Pente

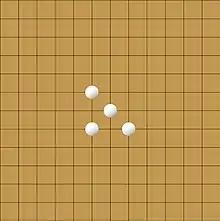
The h shape is created by placing a stone in the center of the L shape. Because the placement of the center stone creates an open tria, the opponent is forced to respond. This allows white to progress to the X shape.

A play that creates an open tria in the middle of the L shape forms the h shape. The h shape is powerful because when it has been formed the opponent must immediately respond to the open tria threat. This begins actively using the potential for threats that began with the I shape and gives the first player initiative. From the h shape a player can immediately form three other open trias. One of the open trias available forms the X shape. If the opponent fails to stop this from happening they will lose the game by allowing the attacking player to form an unstoppable open tessera.